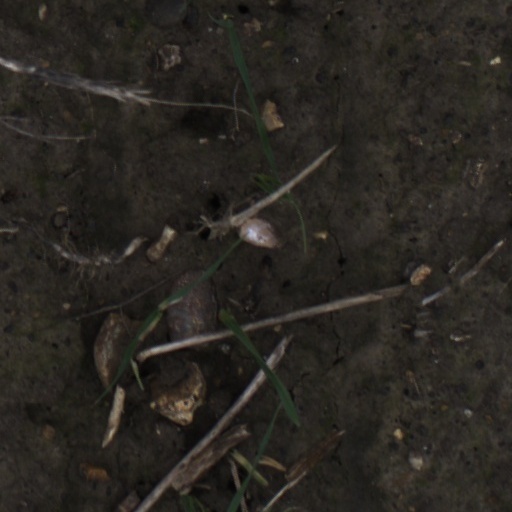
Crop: wheat